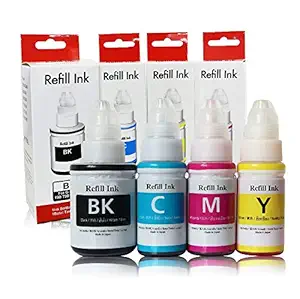
RC PRINT GI 790 Ink Refill for Canon G1000
Category: Computers&Accessories
Price: 549 (list price: 1999)
Rating: 4.3 (1,367 ratings)
About this product: Inks designed specially for use with your printers. Inks are made with matching specifications to original company inks.|Excellent color matching performance of the inks. Prints true colors in photo's.|High Yield & Easy to refill -- Black : 135 ML , Color : 70 ML ; 6000 Pages/Black , 7000 Pages/Colors as per printing at 5% coverage|Compatible Printers --For Canon PIXMA G1000 , G1010 , G1100 , G2000 , G2002 , G2010 , G2012 , G2100 , G3000 , G3010 , G3012 , G3100 , G4000 , G4010 , G1900 , G2900 , G3900 , G1800 , G2800 , G3800|TIPS: If this is your first time ordering compatible dye ink, please thoroughly clean the ink tank and print head before using our product, because the dye ink and pigment ink can't be mixed (The difference between dyes and pigment inks on paper: Dye ink is easy to blooming and blurred when it meets water but pigment ink will not)